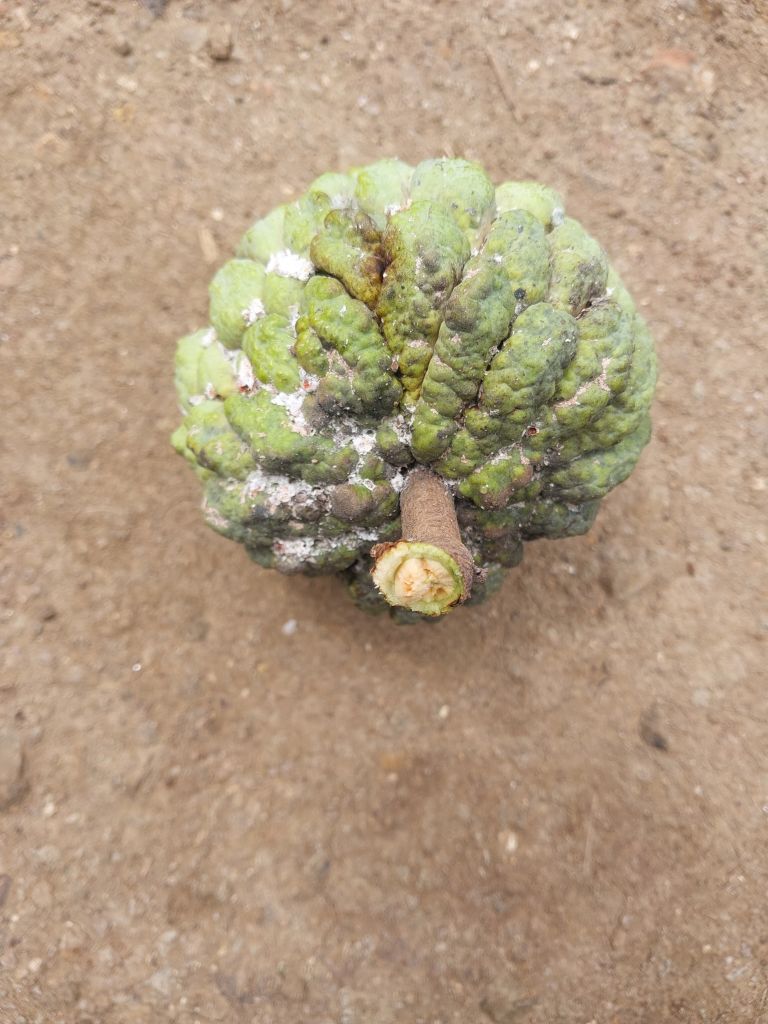
Disease label: Blank Canker